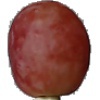
Label: Grape Pink 1